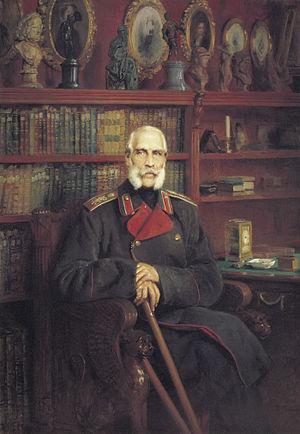
Le comte Sergueï Grigorievitch Stroganov, né le 8 novembre 1811 à Moscou, décédé le 28 mars 1882 à Saint-Pétersbourg, est un aristocrate russe appartenant à la célèbre famille Stroganoff. Il fut maire de Moscou, puis gouverneur général de Moscou et gouverneur militaire de Riga et de Minsk, mais il passa surtout à la postérité pour ses immenses collections d'art et sa philanthropie. Il accéda au rang honorifique de général de cavalerie.